Sea trial

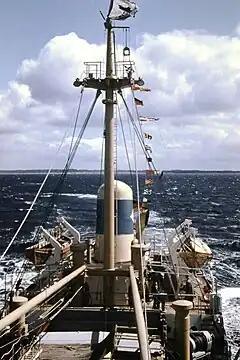
Nobiskrug new ship "Sabine Howaldt" on sea trials in the Kiel Fjord in May 1958

A sea trial or trial trip is the testing phase of a watercraft (including boats, ships, and submarines). It is also referred to as a "shakedown cruise" by many naval personnel. It is usually the last phase of construction and takes place on open water, and it can last from a few hours to many days.